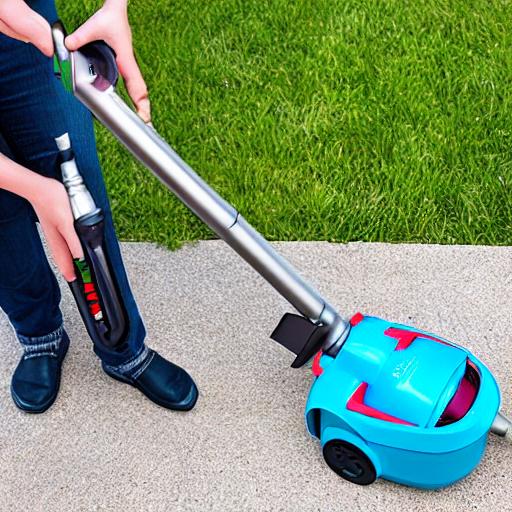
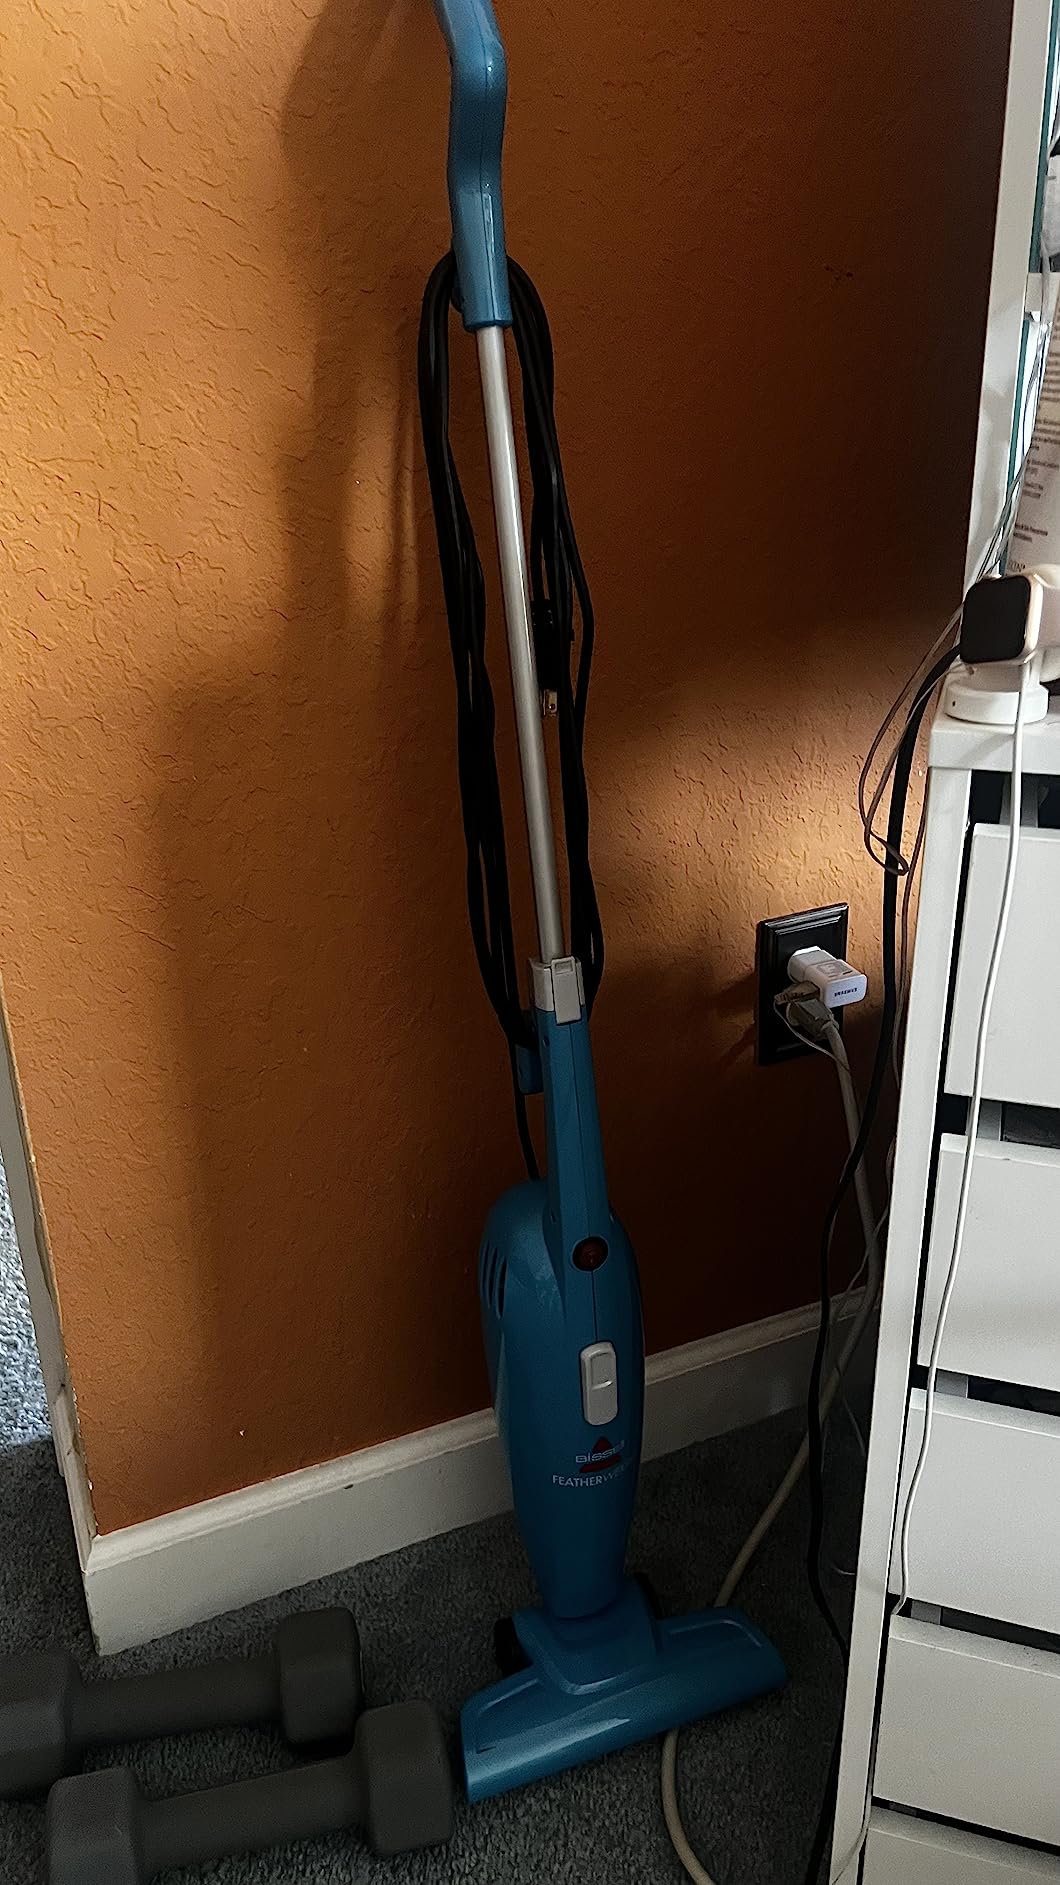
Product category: items_vacuum
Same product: no